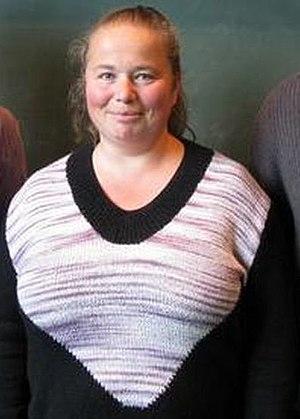
Svetlana Yakovlevna Jitomirskaya, née le 4 juin 1966, est une mathématicienne ukrainienne qui travaille sur les systèmes dynamiques et la physique mathématique. Elle enseigne et dirige ses recherches à l'Université de Californie à Irvine depuis 2000.